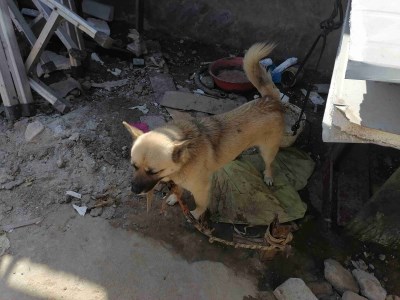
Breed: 3336-n000121-chinese_rural_dog